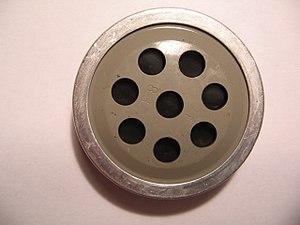
Le microphone à charbon est un transducteur permettant de convertir un signal sonore en signal électrique.